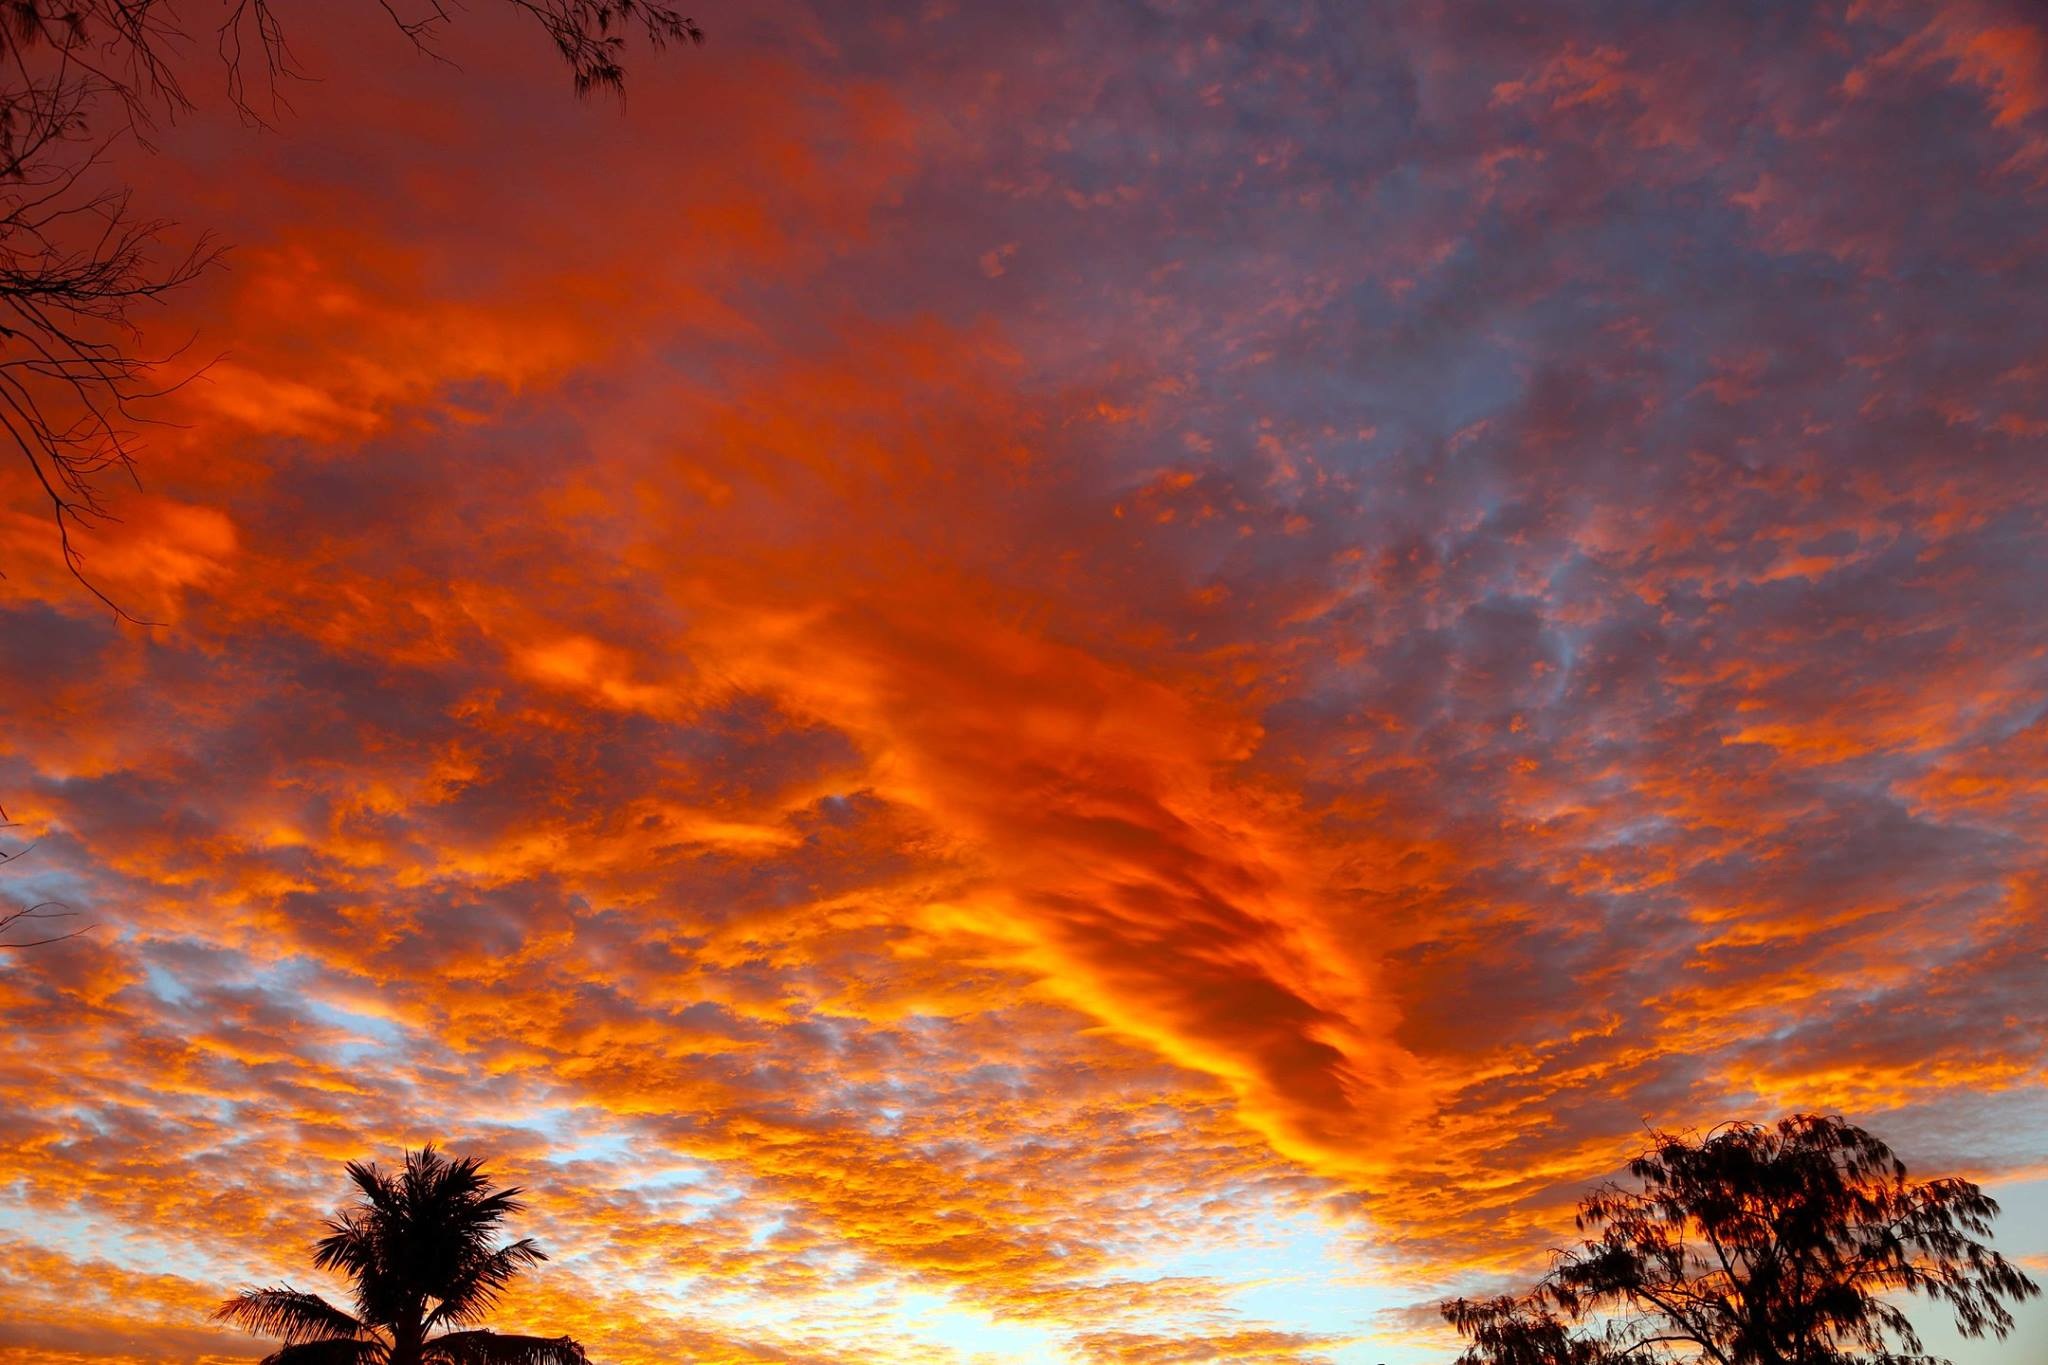
cloud, sky, sunrise, sunset, sunlight, dawn, atmosphere, dusk, evening, reflection, fiery, afterglow, meteorological phenomenon, orange clouds, geological phenomenon, red sky at morning